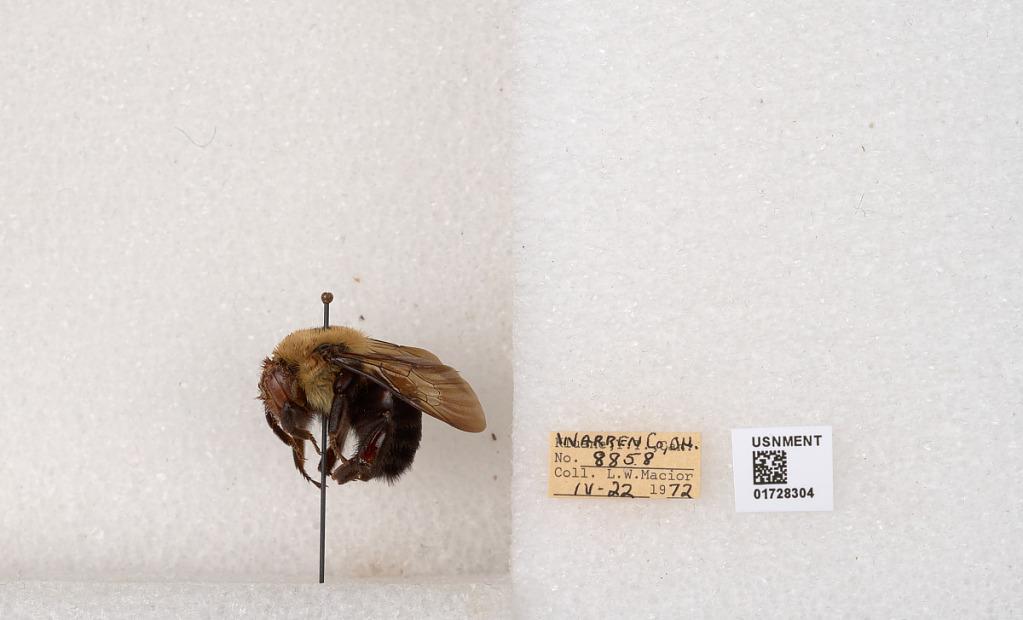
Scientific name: Bombus (Separatobombus) griseocollis (De Geer)
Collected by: L. Macior
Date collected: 1972-4-22
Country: United States
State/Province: Ohio
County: Warren
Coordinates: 39.4276, -84.1668